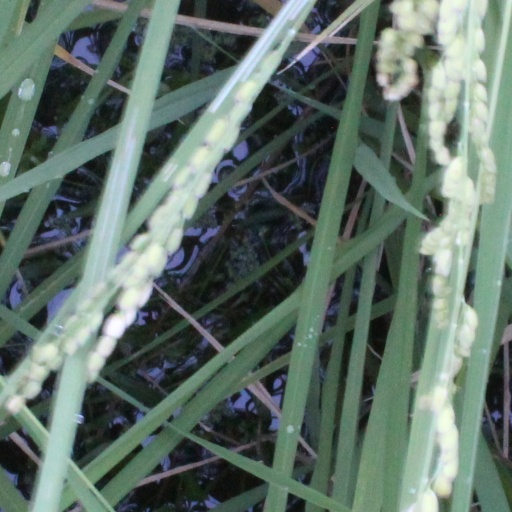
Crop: rice